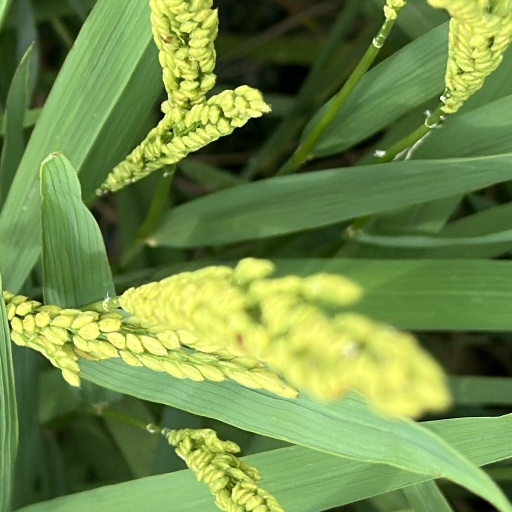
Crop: rice